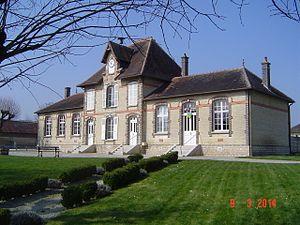
Laines-aux-Bois - La mairie
Laines-aux-Bois est une commune française, située dans le département de l'Aube en région Grand Est.